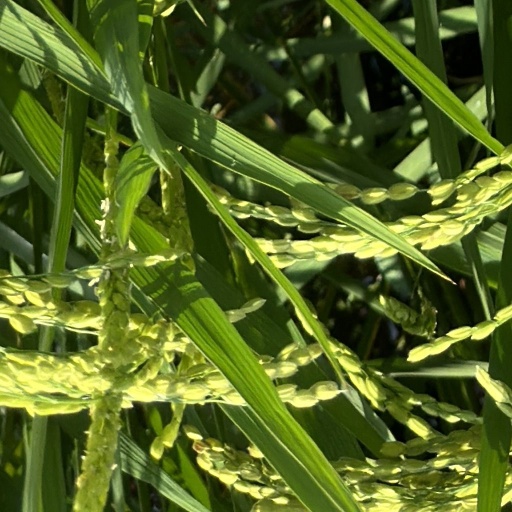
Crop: rice